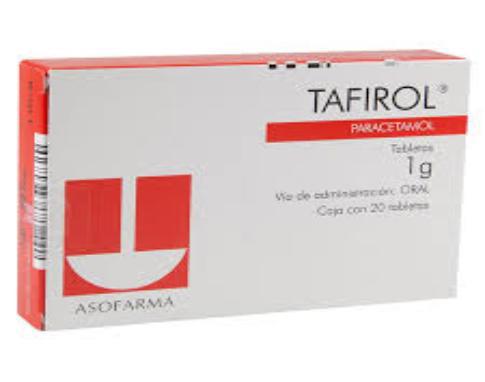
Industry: Medical